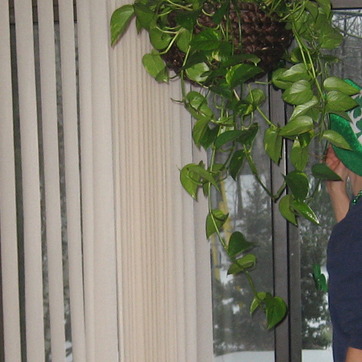
Material: foliage